Saurichthys

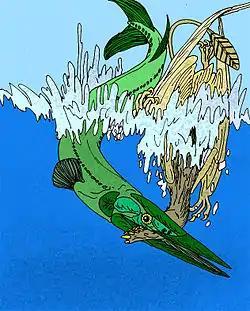
"Saurichthys seefeldensis" attacking "Preondactylus", based on an outdated interpretation of a gastric pellet now believed to contain remains of "Langobardisaurus"

"Saurichthys" was an elongate, streamlined fish, commonly about to long. Some species were only a few decimetres long (e.g. "Saurichthys minimahleri"), while others could grow up to about in length (specimen from the Middle Triassic of Turkey).